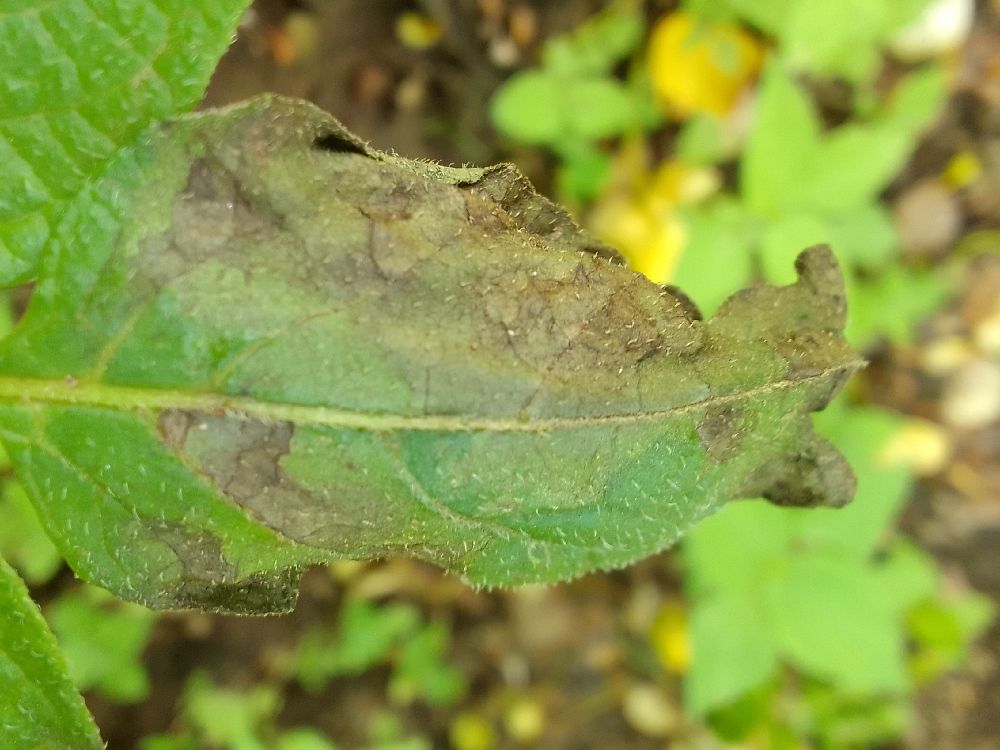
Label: Late blight